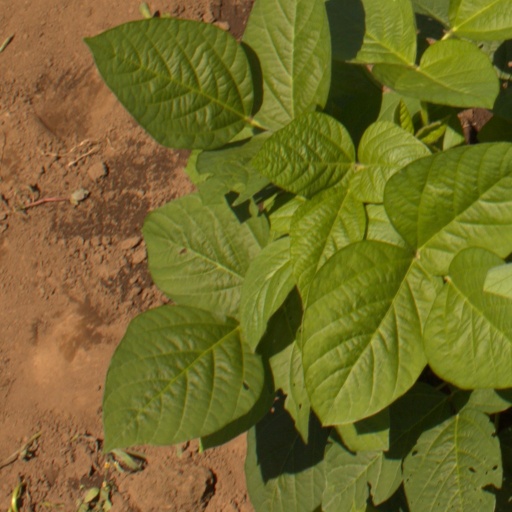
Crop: soybean